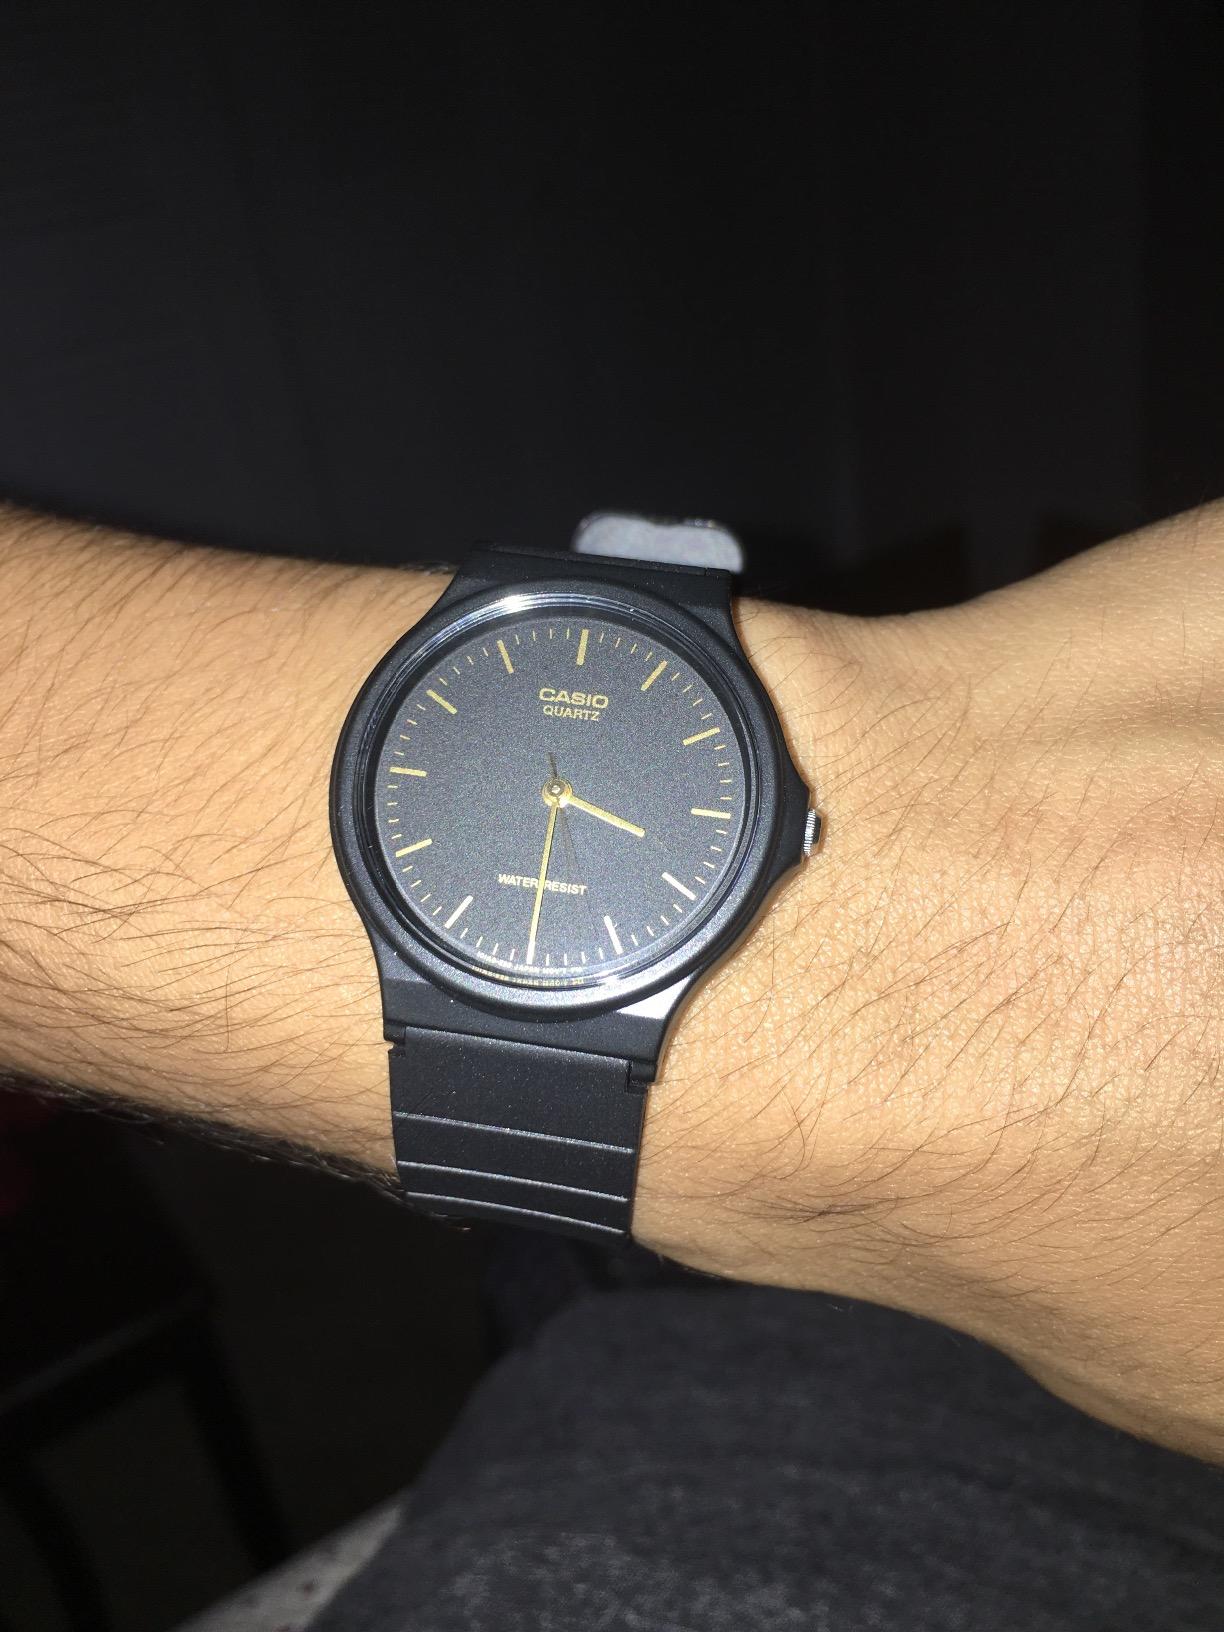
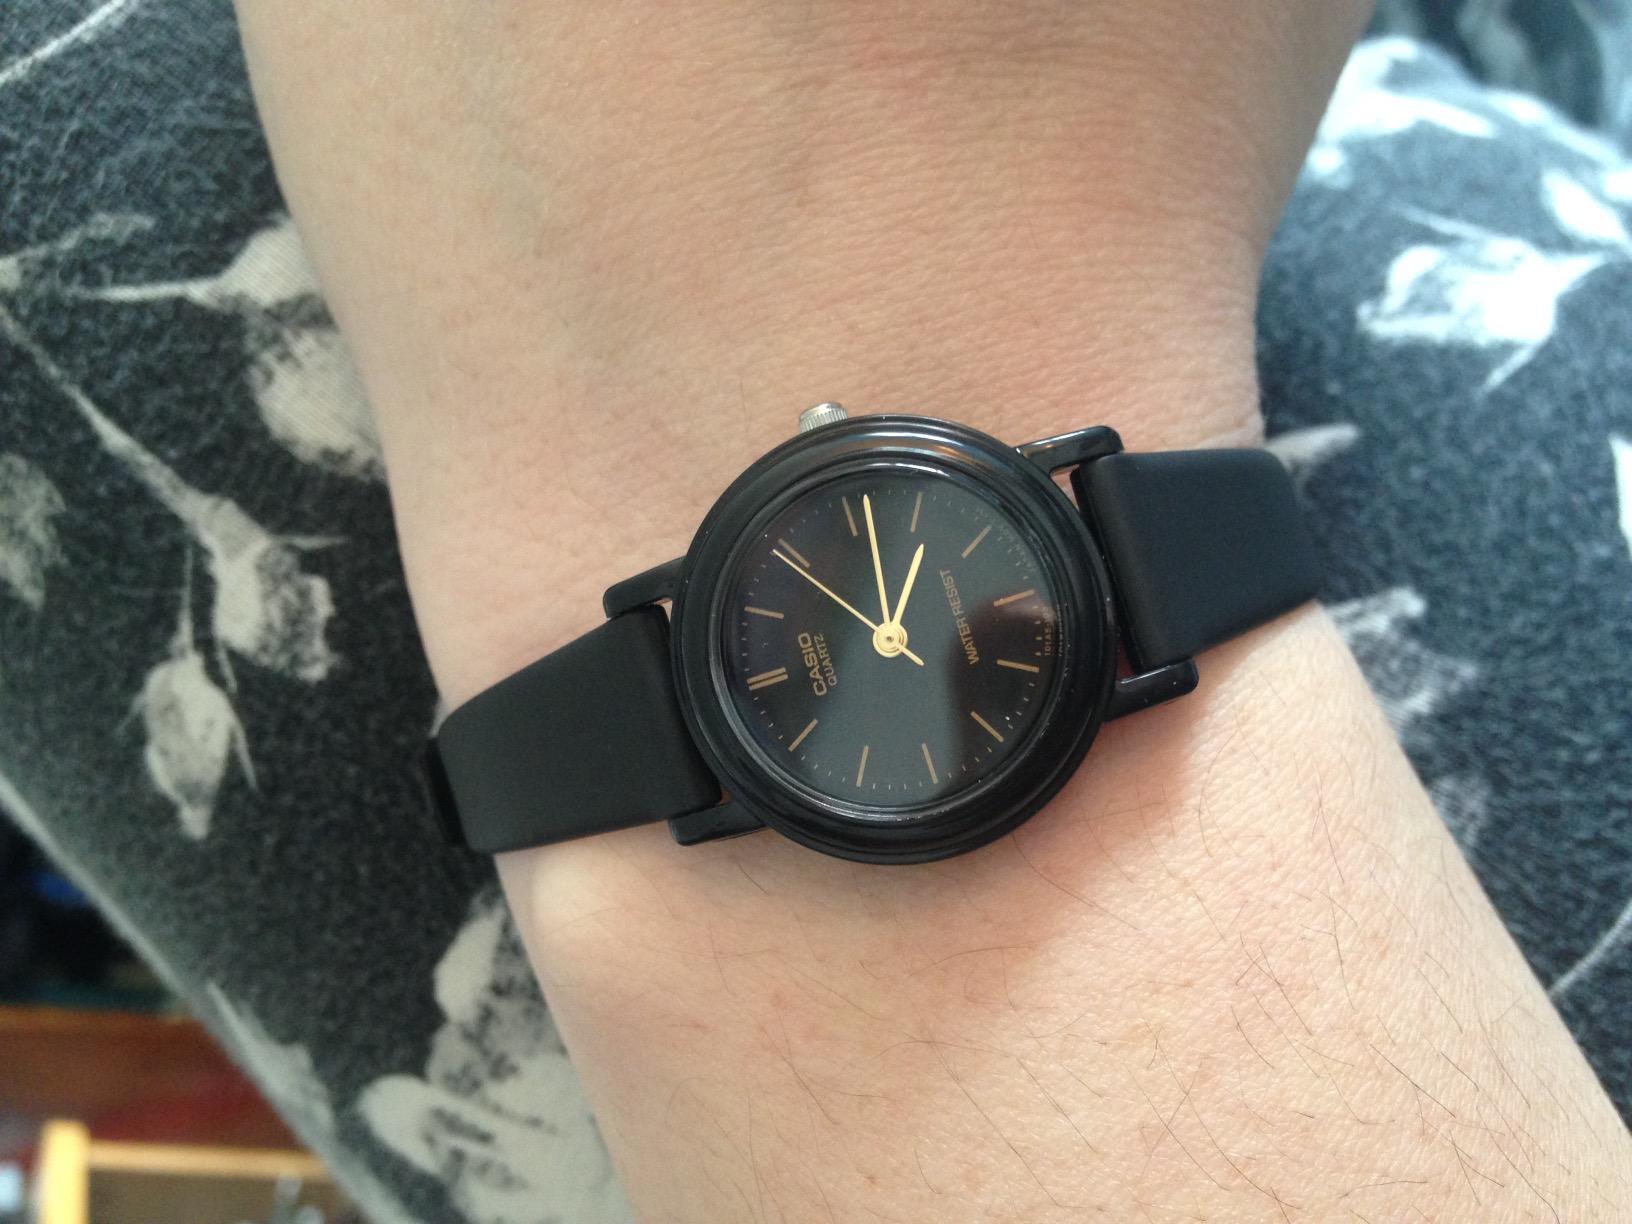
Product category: accessories_watch
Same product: no